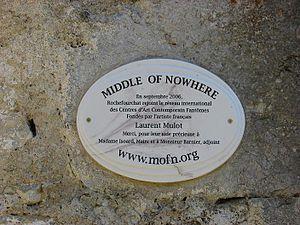
Rochefourchat est une commune française située dans le département de la Drôme en région Auvergne-Rhône-Alpes.